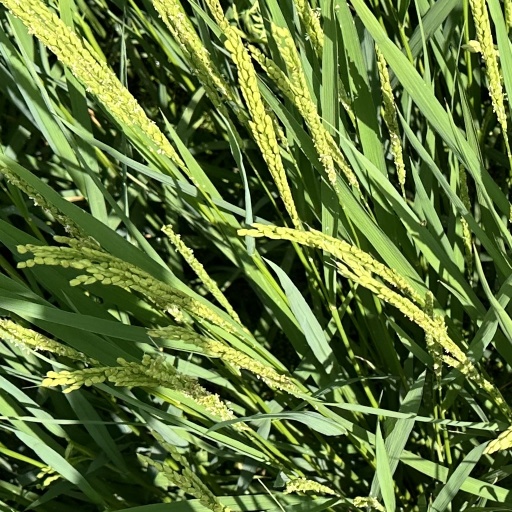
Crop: rice